Angels (Neon Genesis Evangelion)

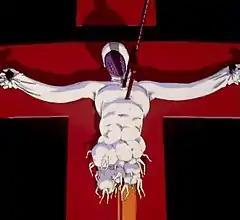
Lilith, the second Angel, originally introduced as Adam. Staff added it during the production of the series after studying Christianity.

The are fictional entities from the anime television series "Neon Genesis Evangelion", which was produced by Gainax studio and directed by Hideaki Anno. The Angels also appear in the manga adaptation of the same name, which was illustrated by Yoshiyuki Sadamoto.